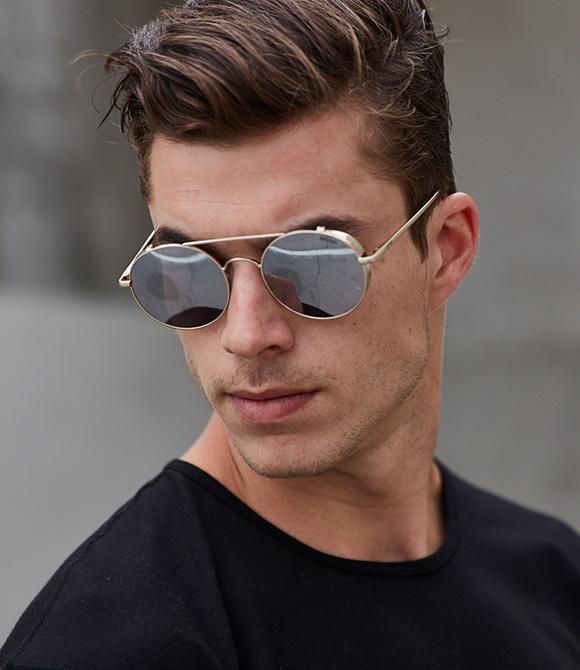
Gender: men